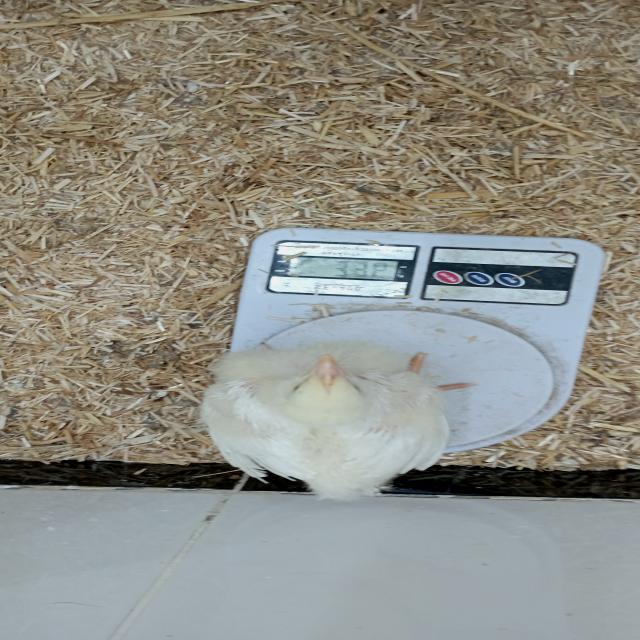
Weight: 335 g